Chambers family

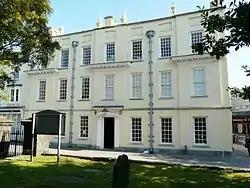
Llanelly House

William moved into the old Stepney mansion, Llanelly House, and immediately began to play an active part in local affairs. He served as sheriff of Carmarthenshire in 1828, became a portreeve of Llanelli in 1831 and a burgess in 1835, in which year he also formed a gas company for the town; he established a Mechanics Institute in 1840 and a savings bank in 1847. However, much of his time in the town was taken up with litigation against John Stepney Cowell (later Sir John Cowell-Stepney) and his son Frederick, who stood to be the next inheritors under the terms of the 8th baronet's will. William Chambers senior died at Llanelly House on 9 February 1855.